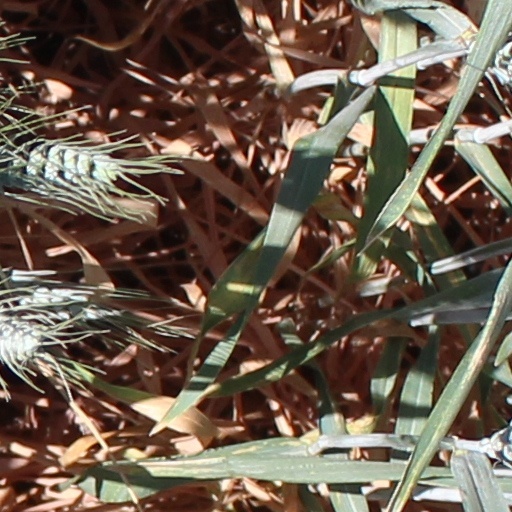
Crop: wheat